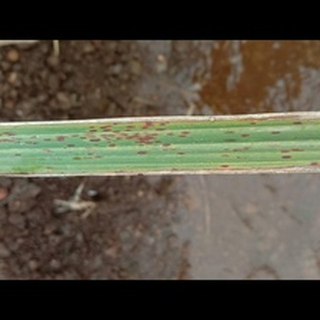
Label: sugarcane_rust